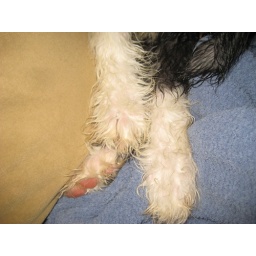
maybe they don't look that white to you, but before the bath they were covered in red clay.